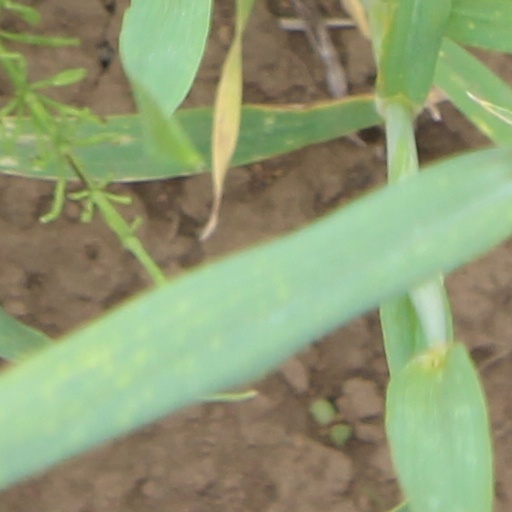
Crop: wheat